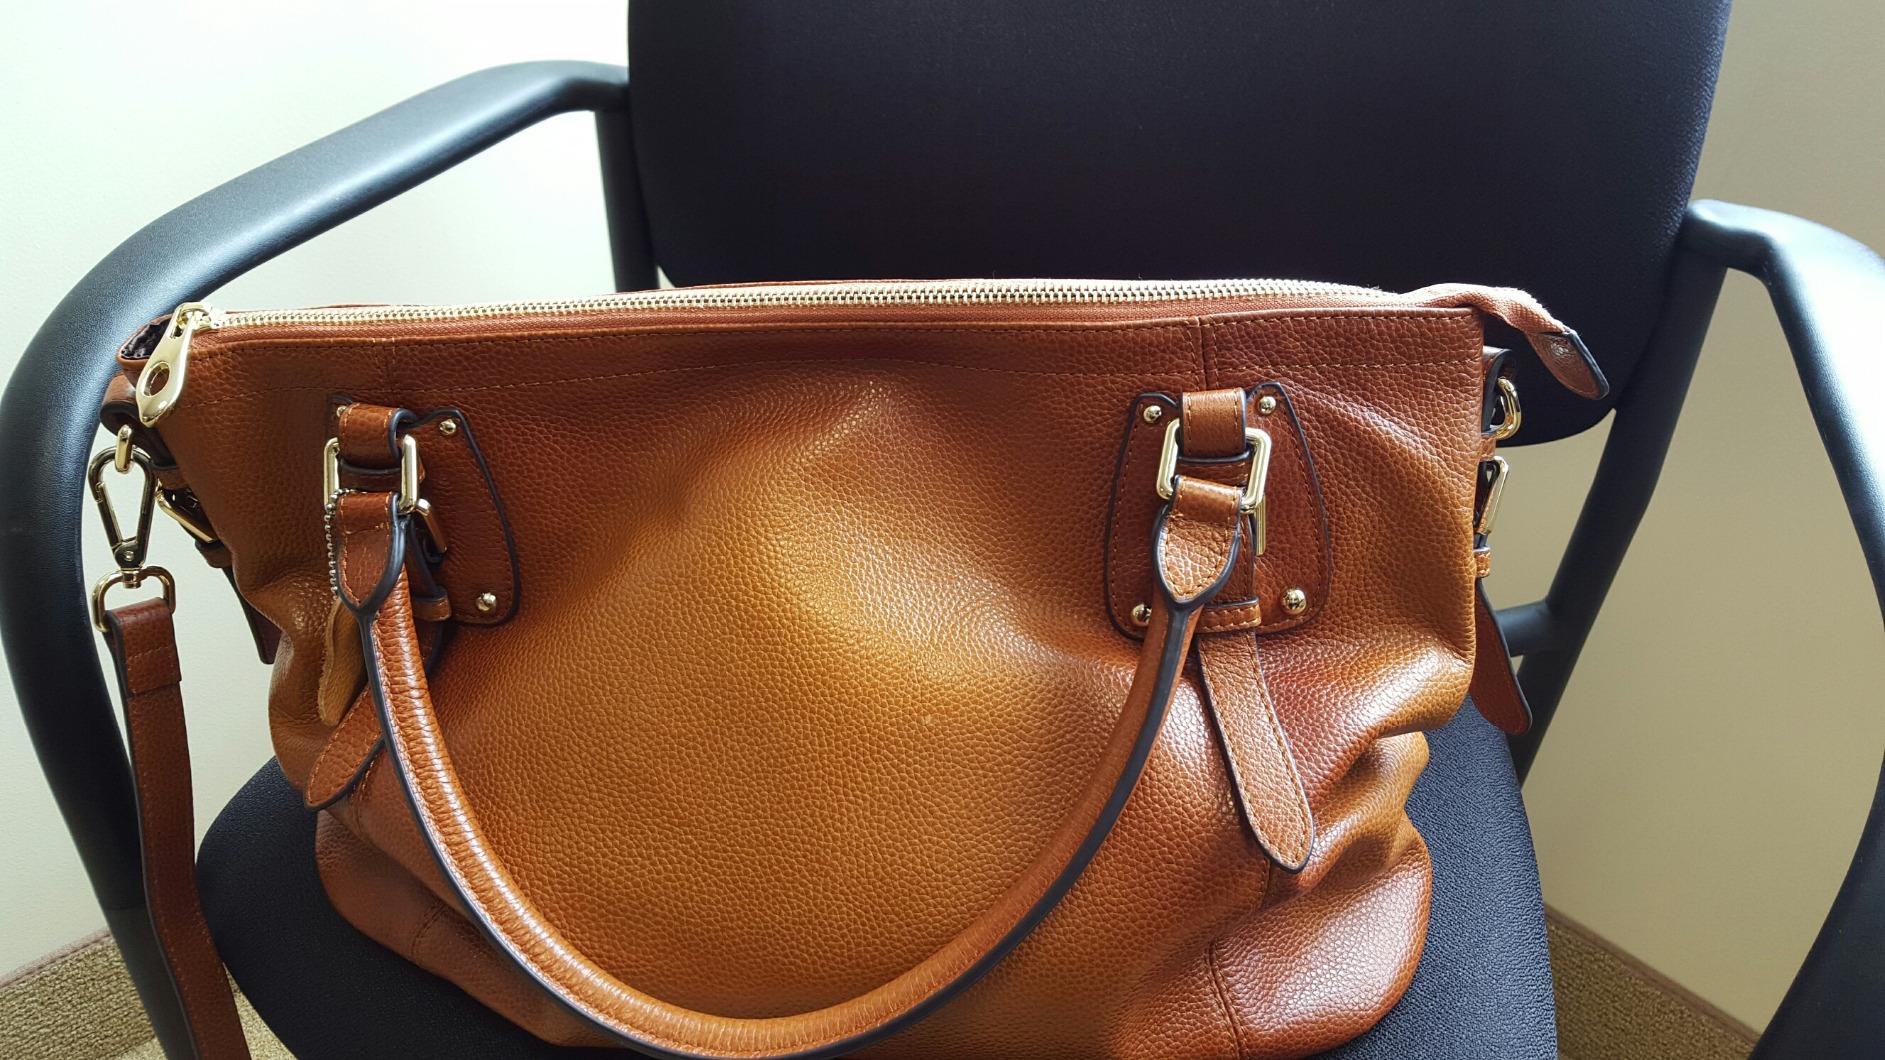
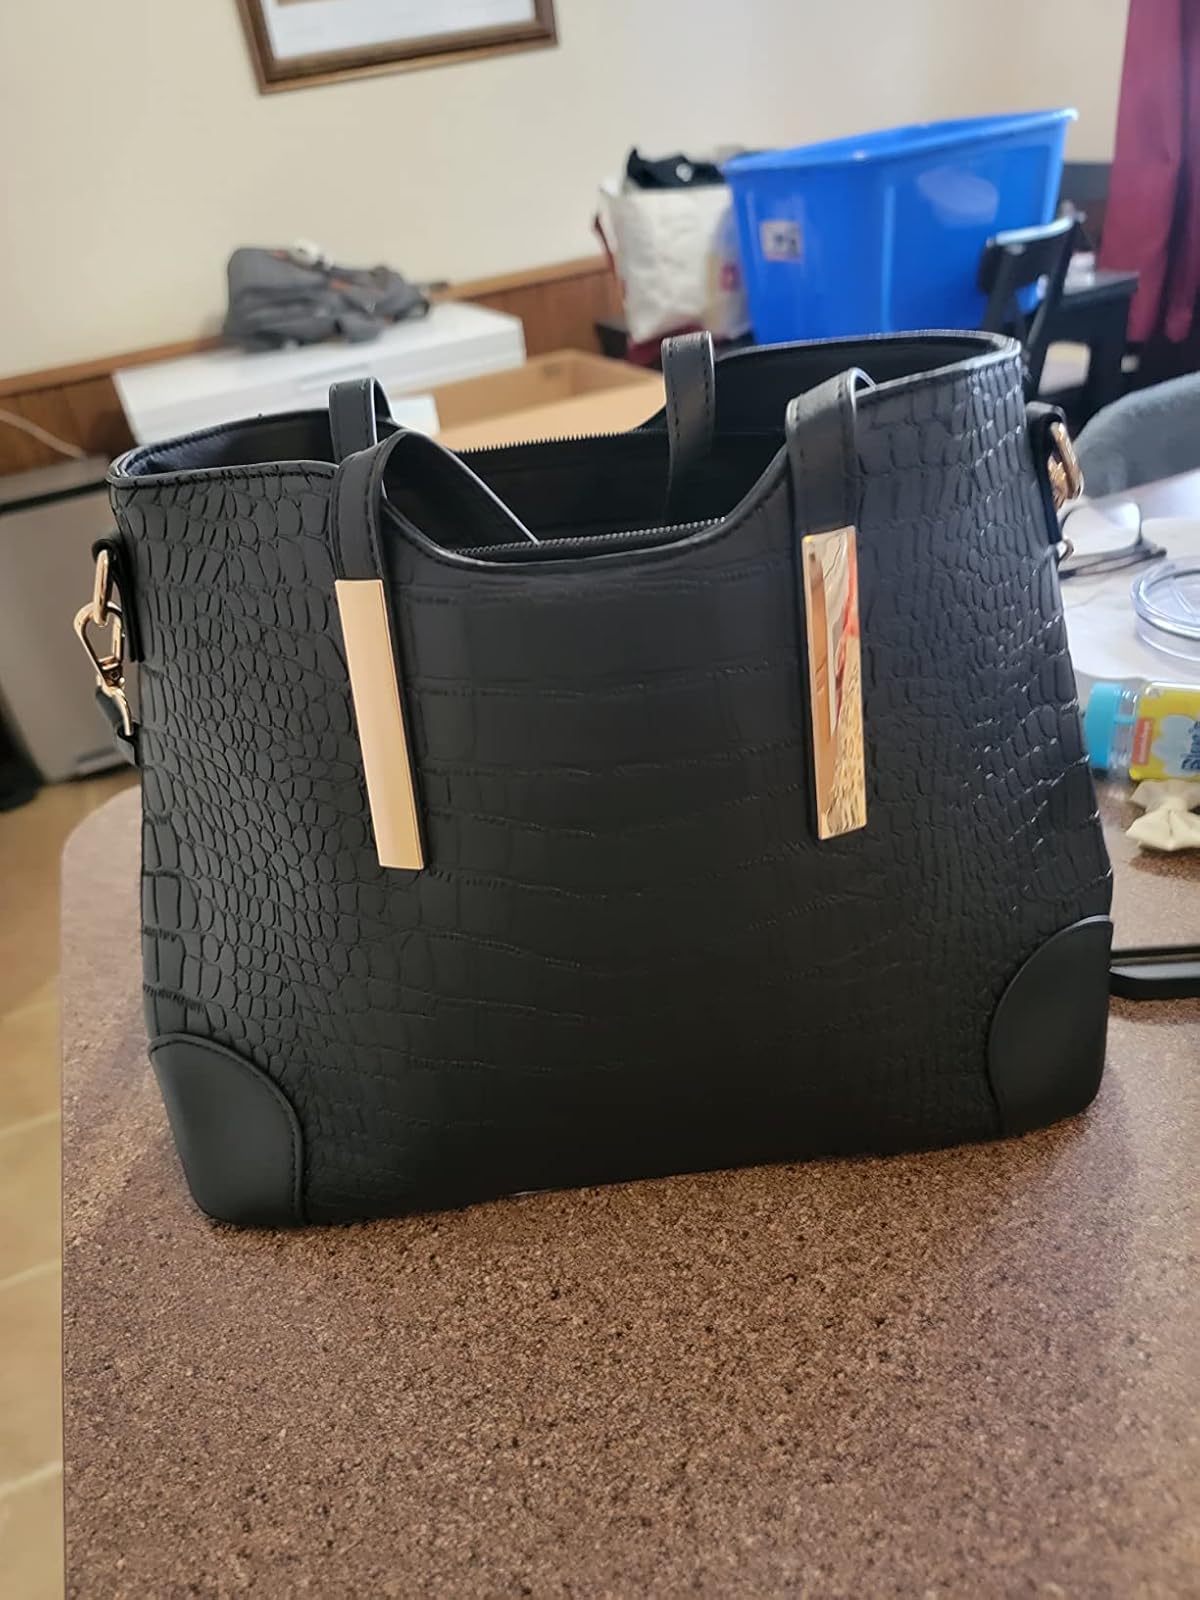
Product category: accessories_handbag
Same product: no